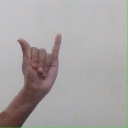
अक्षर: य